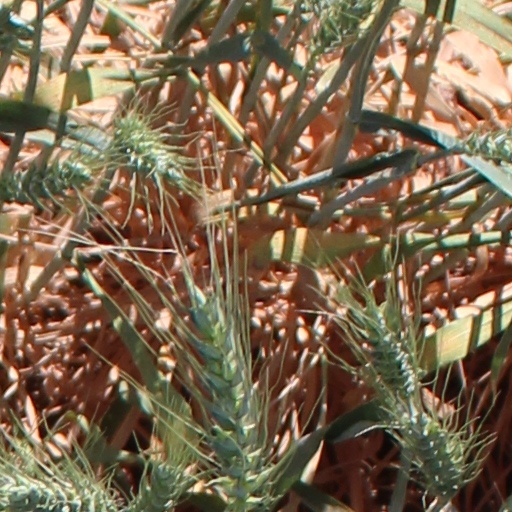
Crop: wheat